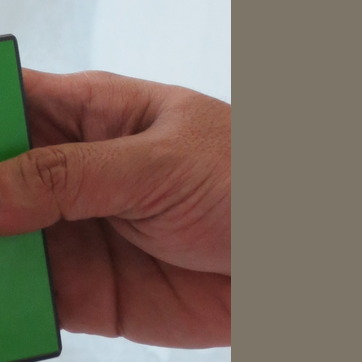
Material: skin